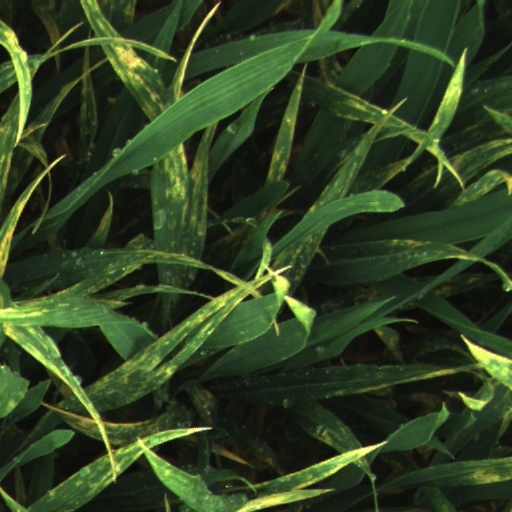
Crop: wheat